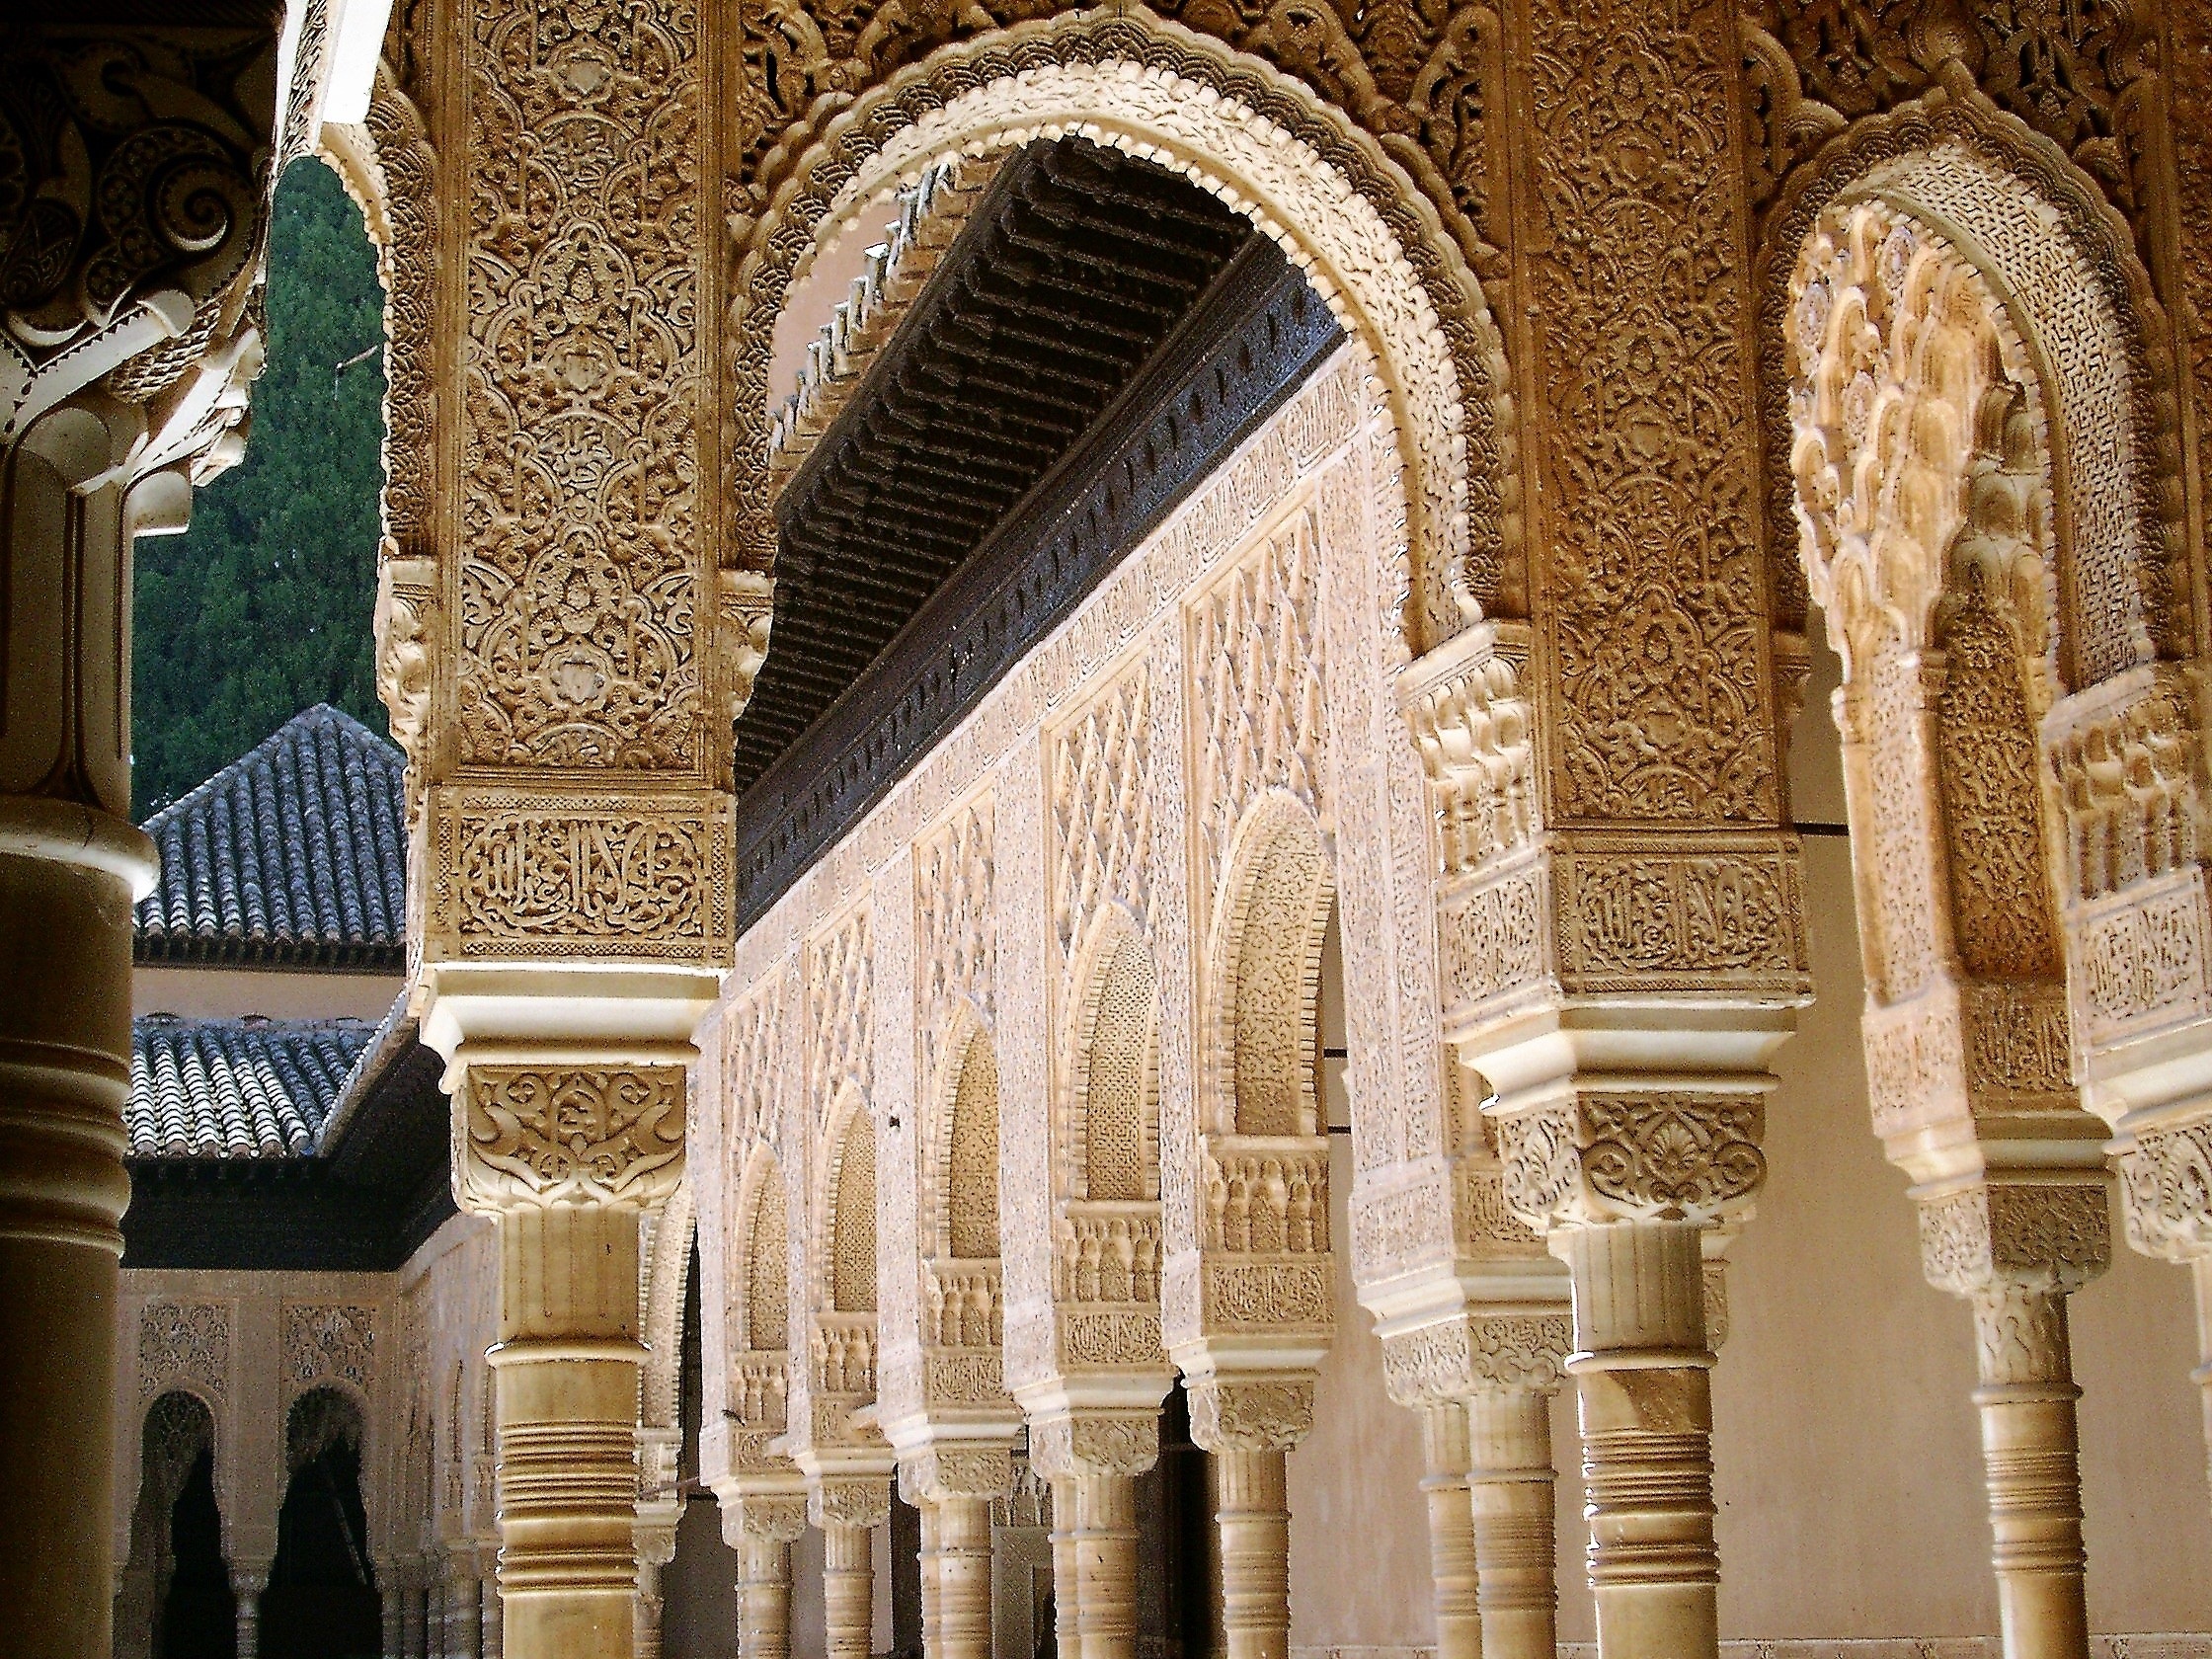
architecture, structure, building, palace, arch, column, facade, cathedral, place of worship, temple, arches, monastery, andalusia, mosque, synagogue, arcade, carving, granada, arabic, alhambra, gothic architecture, stone carving, muslim art, ancient history